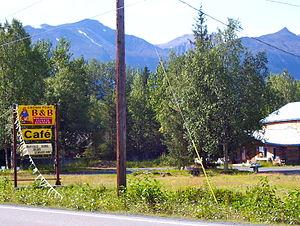
Crown Point est une census-designated place du borough de la péninsule de Kenai en Alaska aux États-Unis. Sa population était de 74 habitants en 2010.